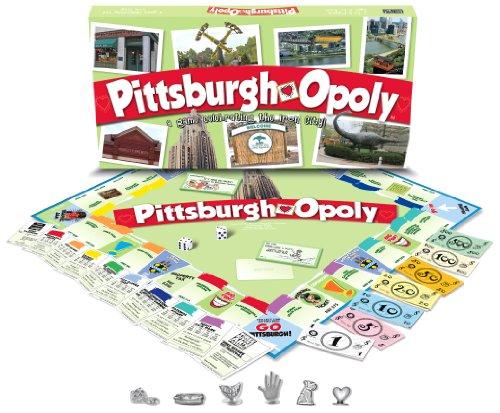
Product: Late For the Sky Pittsburgh-opoly
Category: Toys & Games | Games & Accessories | Board Games
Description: Includes playing board with city and town related real estate, places of interest, street names, businesses, slogans, and area events.
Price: $19.95
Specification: ProductDimensions:8.8x2.5x11inches|ItemWeight:2.15pounds|ShippingWeight:2.15pounds(Viewshippingratesandpolicies)|ASIN:B0010PKDOM|Itemmodelnumber:5513847|Manufacturerrecommendedage:8-15years